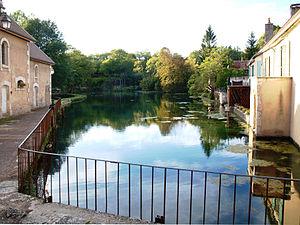
Druyes-les-Belles-Fontaines (Yonne, France)
La Druyes, encore appelée ruisseau d'Andryes, est une rivière française qui coule dans les départements de l'Yonne et de la Nièvre en région Bourgogne-Franche-Comté, en ancienne région Bourgogne. C'est un affluent direct de l'Yonne en rive gauche, donc un sous-affluent de la Seine.
Druyes-les-Belles-Fontaines est une commune française située dans le département de l'Yonne et la région Bourgogne-Franche-Comté.